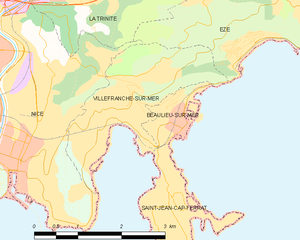
Villefranche-sur-Mer
Kort over kommunen
Kort over kommunen
Villefranche-sur-Mer er en fransk kommune i departementet Alpes-Maritimes i den sydøstlige del af landet. Byen er mest kendt for sin placering i bunden af Villefranchebugten, som udgør en beskyttet naturhavn.